Tanks of Japan

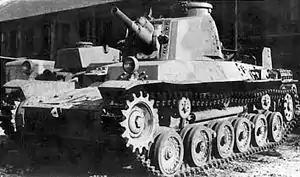
Type 2 Ho-I gun tank

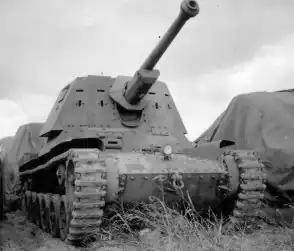
Type 3 Ho-Ni III tank destroyer

The Type 1 Mi-Sha a/k/a/ "Type 1 Floating tank Ka-Mi" was the first IJN prototype produced. Mitsubishi used the knowledge gained from IJA's former SR program. The IJN tanks produced included prototypes such as the Type 1 Mi-Sha and Type 5 To-Ku. Production amphibious tanks included the Type 2 Ka-Mi, and Type 3 Ka-Chi; while other amphibious transports included the F B swamp vehicle, and Type 4 Ka-Tsu APC. All of these for use by the Japanese Special Naval Landing Forces (SNLF) in campaigns in the Pacific.